Alonzo Fields

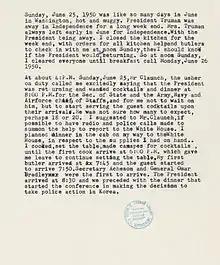
Page from Alonzo Fields's personal papers. This one describes his conducting a service-event that resulted in Truman's decision to enter the Korean War.

When Fields began his tenure at the White House in 1931, senators from the U.S. South frequently addressed him with the racially condescending term "boy", and a racial hierarchy existed between white and black White House house staff, with whites dominating. While the attitudes of most southern U.S. senators would not begin to change until the advent of the Civil Rights Movement, Roosevelt took it upon himself to remove racial tensions among the house staff by making it all black.